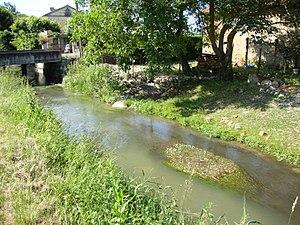
Auriébat (Hautes-Pyrénées, Fr) Canal d'Alaric.
Auriébat est une commune française située dans le département des Hautes-Pyrénées, en région Occitanie.
Le canal d'Alaric est un petit canal de délestage de l'Adour dans les Hautes-Pyrénées, contournant Tarbes par l'est.